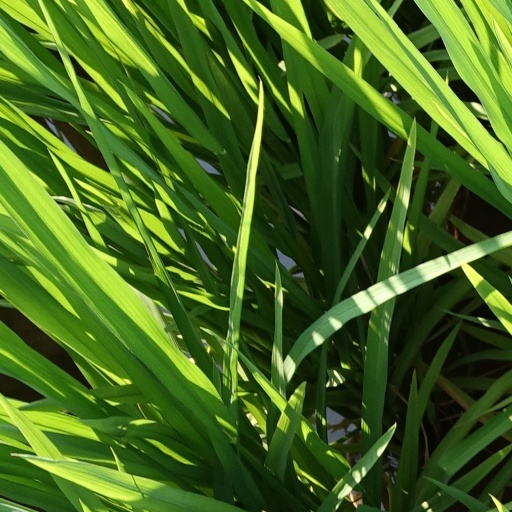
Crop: rice